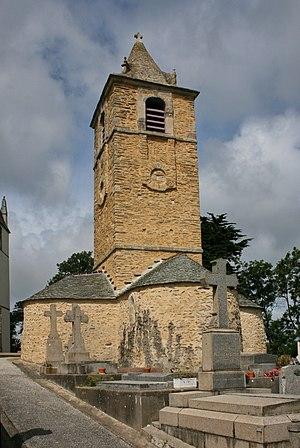
Chapelle Saint-Germain de Querqueville.La nef et les trois absides sont en plaquettes de schiste disposées en arête-de-poisson. La tour ajoutée au XVIIe ou XVIIIe siècle est en assises horizontales
Cet article recense les monuments historiques situés dans l'arrondissement de Cherbourg, dans le département de la Manche.
Cherbourg-en-Cotentin est une ville située dans le département de la Manche en région Normandie, au nord de la péninsule du Cotentin. Elle est peuplée de 79 200 habitants. C'est une ville portuaire possédant la plus grande rade artificielle d'Europe et la seconde au monde. C'est également, avec les villes d'Avranches et de Coutances, une des trois sous-préfectures du département de la Manche et également la préfecture maritime de la Manche et de la mer du Nord. La commune est généralement appelée Cherbourg, du nom de son principal et plus ancien pôle urbain.
Querqueville est une ancienne commune française, située dans le département de la Manche en région Normandie, devenue le 1ᵉʳ janvier 2016 une commune déléguée au sein de la commune nouvelle de Cherbourg-en-Cotentin.